Royal Hong Kong Yacht Club

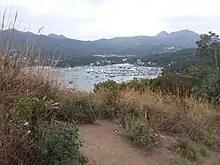
Che Keng Tuk and the Royal Hong Kong Yacht Club Shelter Cove viewed from a hill on Pak Sha Wan Peninsula.

The Shelter Cove, in Hebe Haven, Sai Kung District, accessible by car.